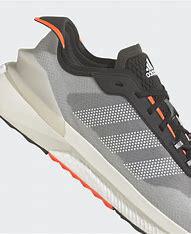
Brand: Adidas
Model: Avryn